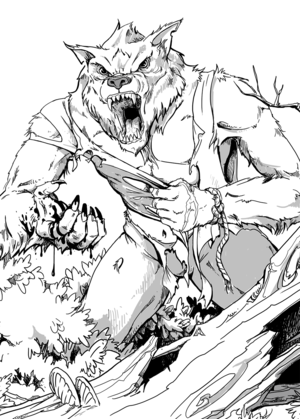
Racer fra Forgotten Realms / Andre væsner / Lykantroper
En varulv under forvandling. Varulve er lykantroper med ulvenatur.
Forgotten Realms er det officielle spilunivers for rollespillet Dungeons and Dragons og er befolket af et utal af forskellige racer. Mange af racerne deler spiluniverset med grundreglerne for D&D, og de har i reglen de samme karakteristika, men Forgotten Realms rummer også mange racer som er unikke for dette univers, blandt andet Solelvere, Måneelvere, Genasi og Kir-lanan.